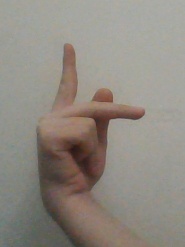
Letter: dha